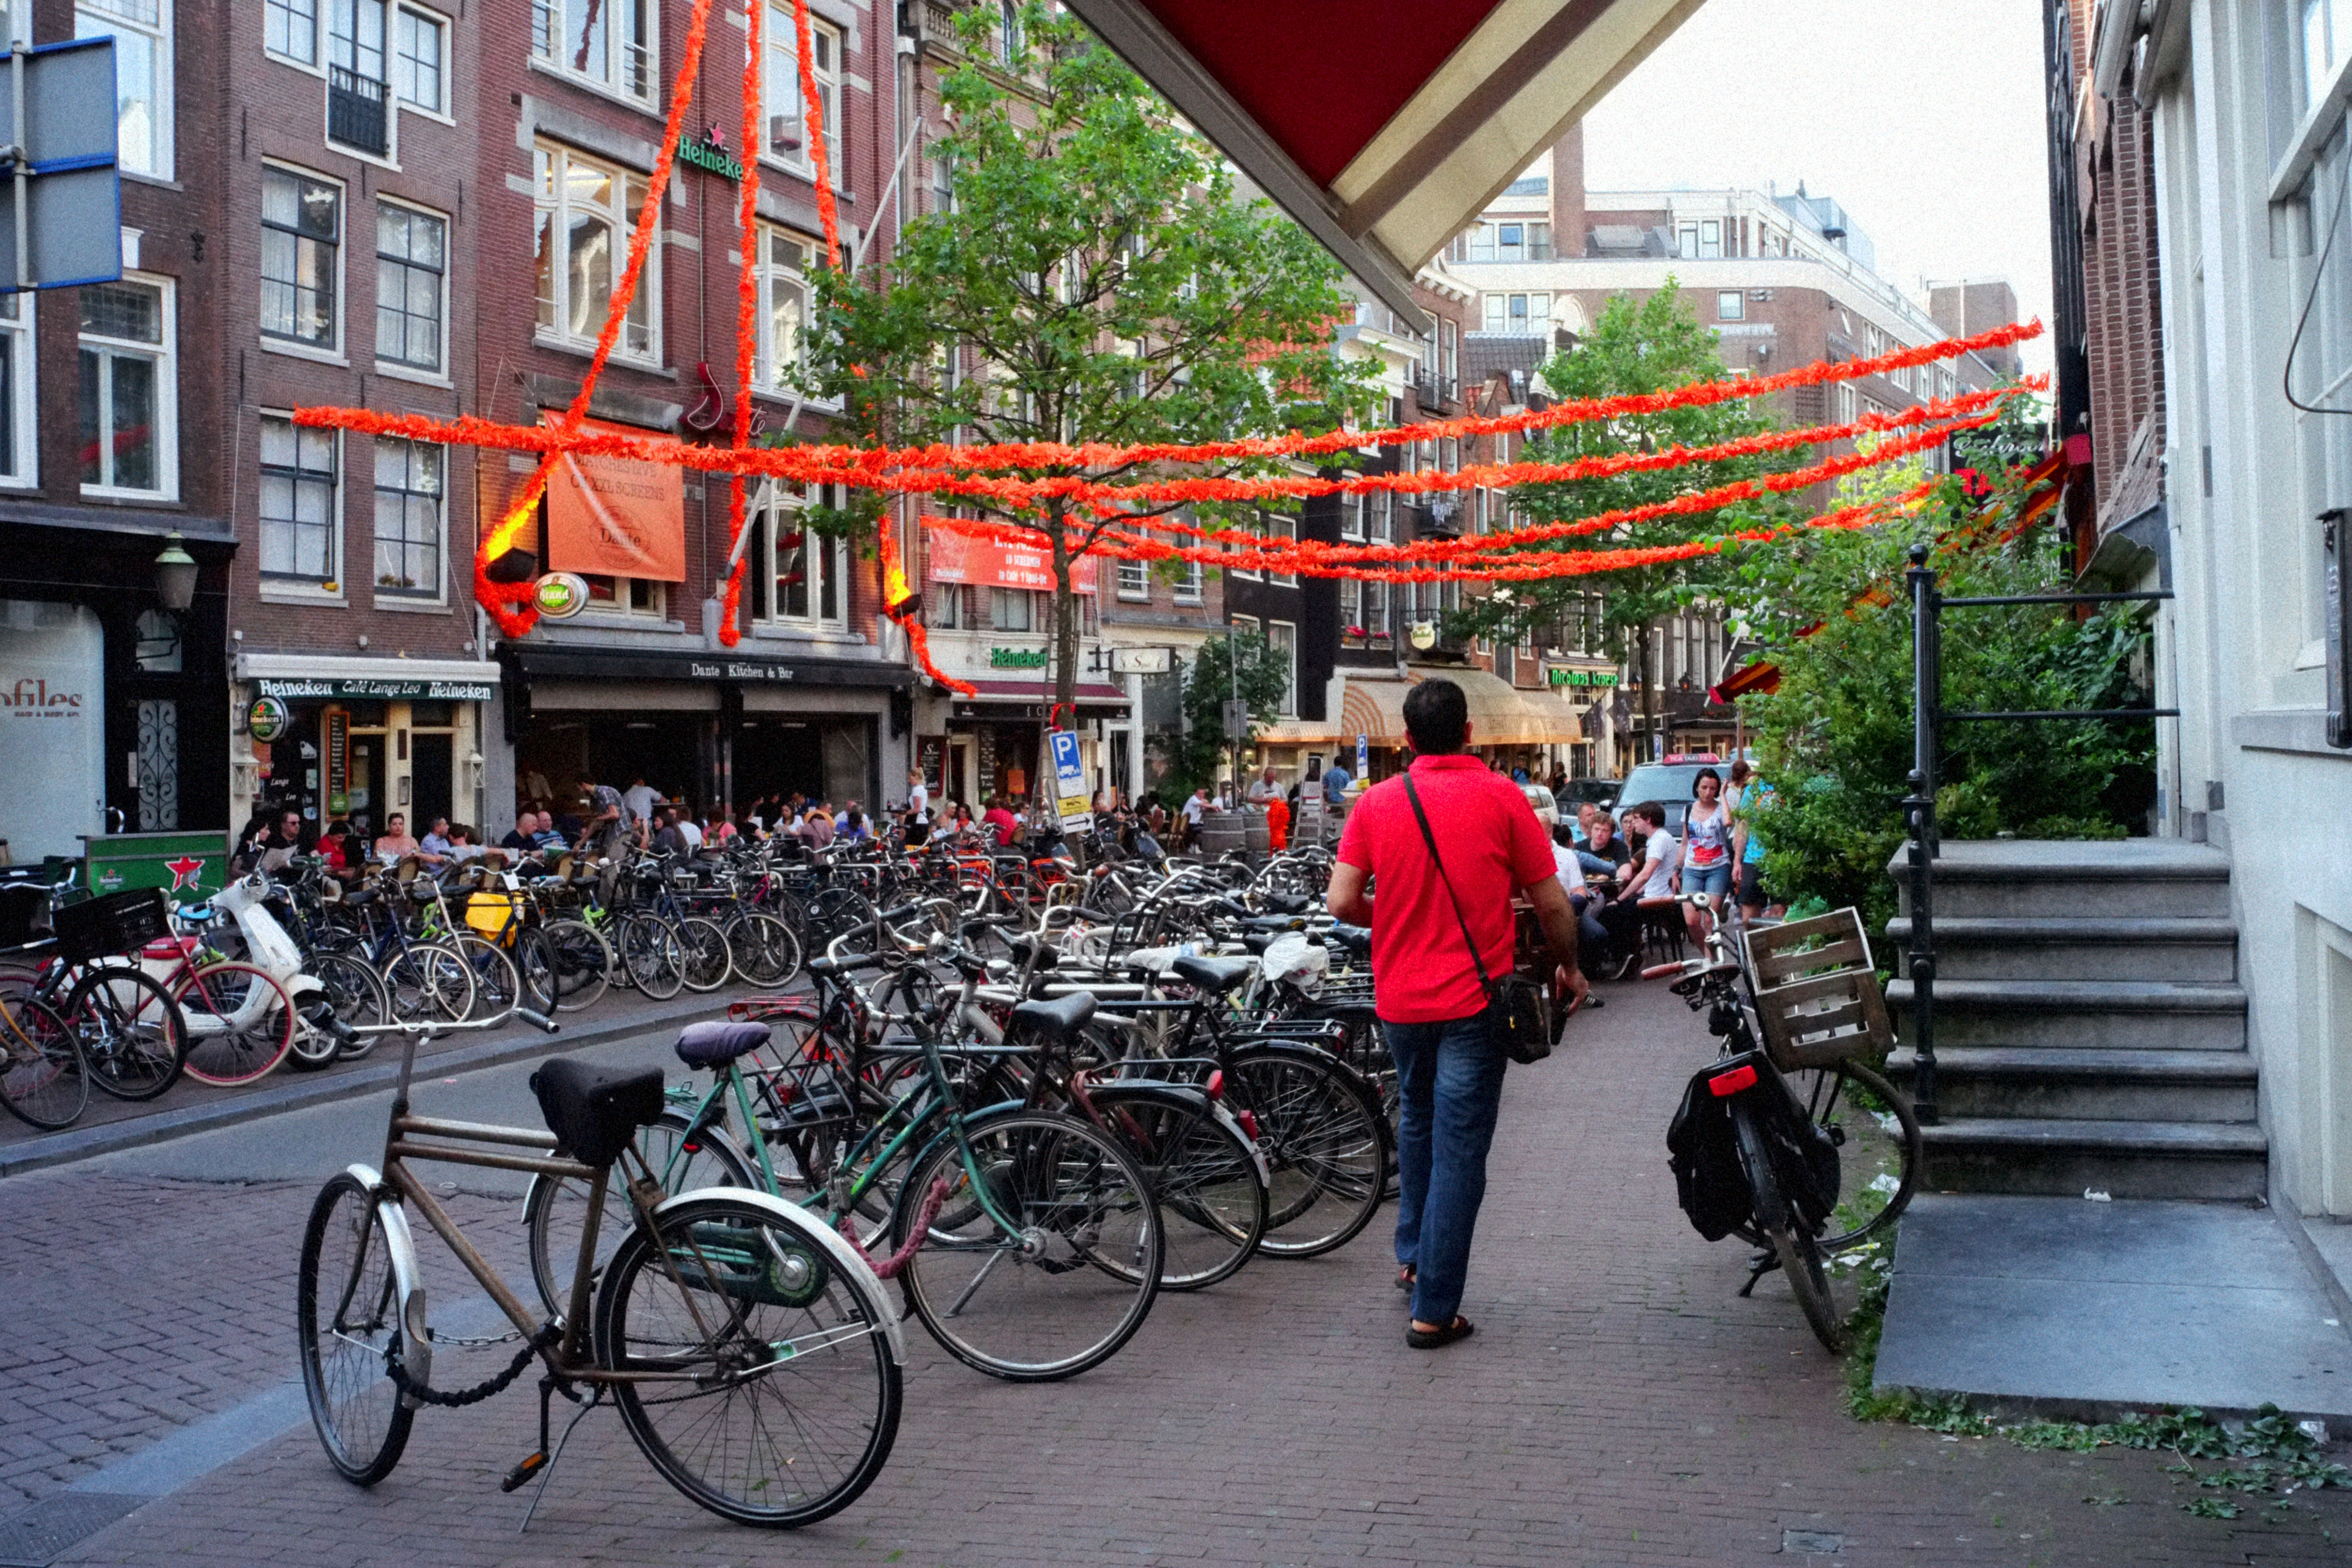
pedestrian, road, street, town, bicycle, city, urban, travel, fujifilm, vehicle, tourism, cycling, amsterdam, netherlands, infrastructure, fuji, fujix, fujixe1, neighbourhood, urban area, human settlement